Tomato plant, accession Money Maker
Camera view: vertical (180 deg); turntable rotation: 120 degrees
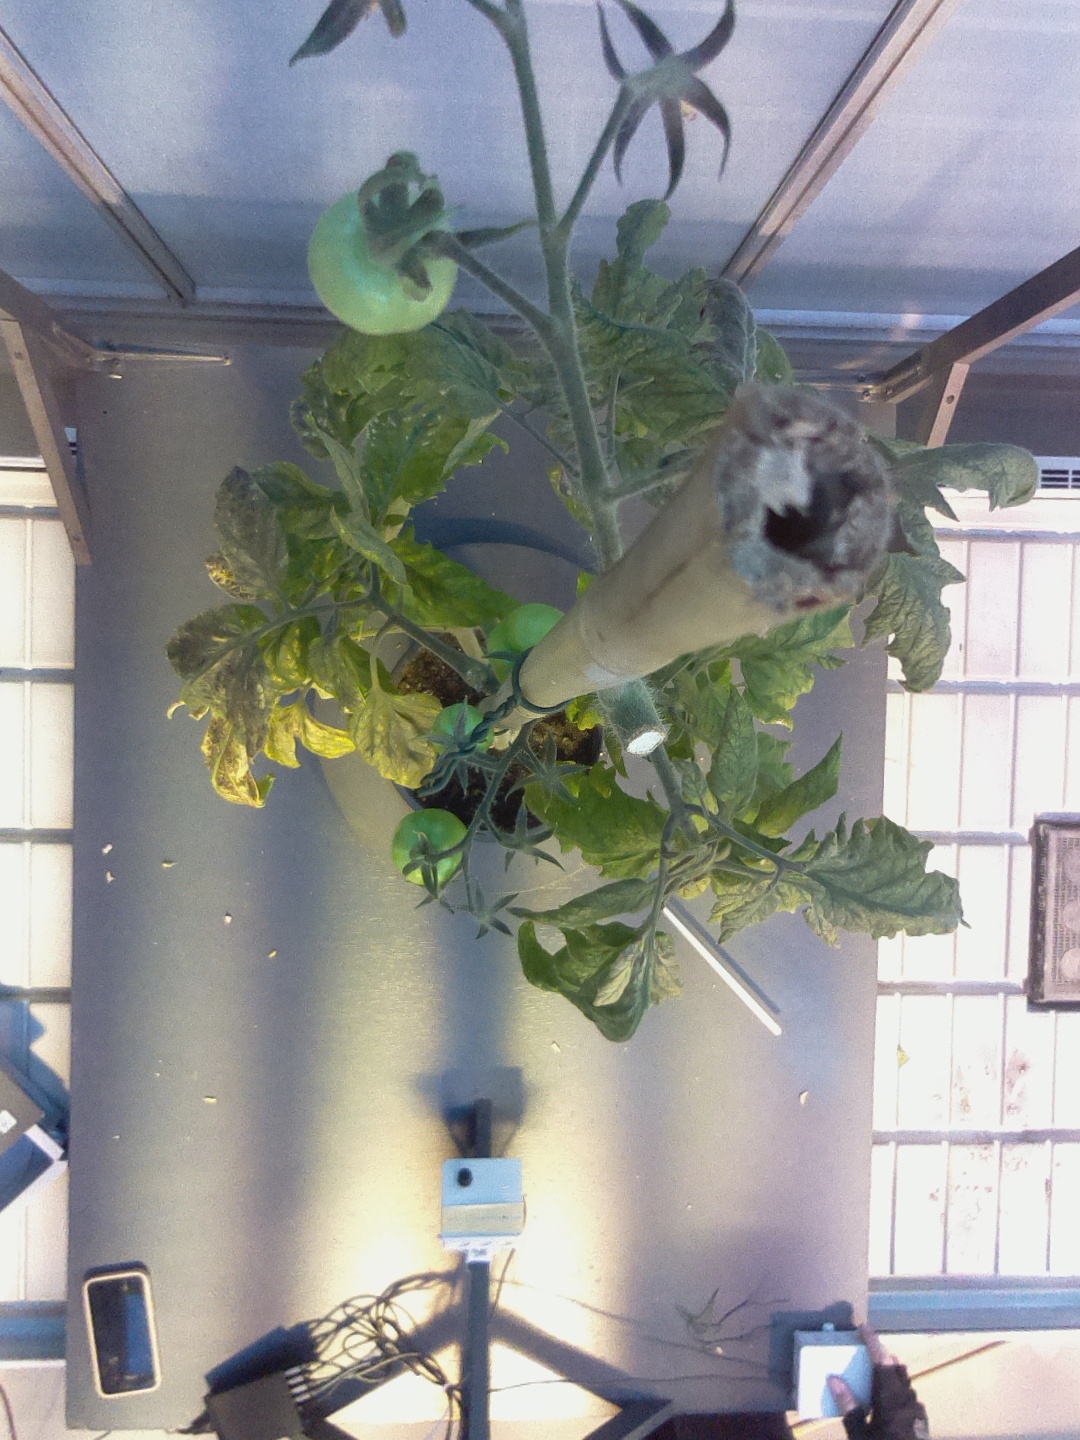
BBCH growth stage 76: 60%-70% of final fruit size